Nikka Zaildar

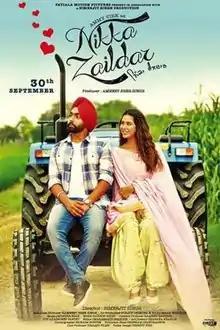
Official film poster

Nikka Zaildar is a 2016 Punjabi romantic comedy film directed by Simerjit Singh, written by Jagdeep Sidhu, and starring Ammy Virk and Sonam Bajwa as the main lead roles and was released worldwide on 30 September 2016. It follows college student Nikka (Ammy Virk), who, while studying at Patiala College, falls in love with Manraj (Sonam Bajwa).